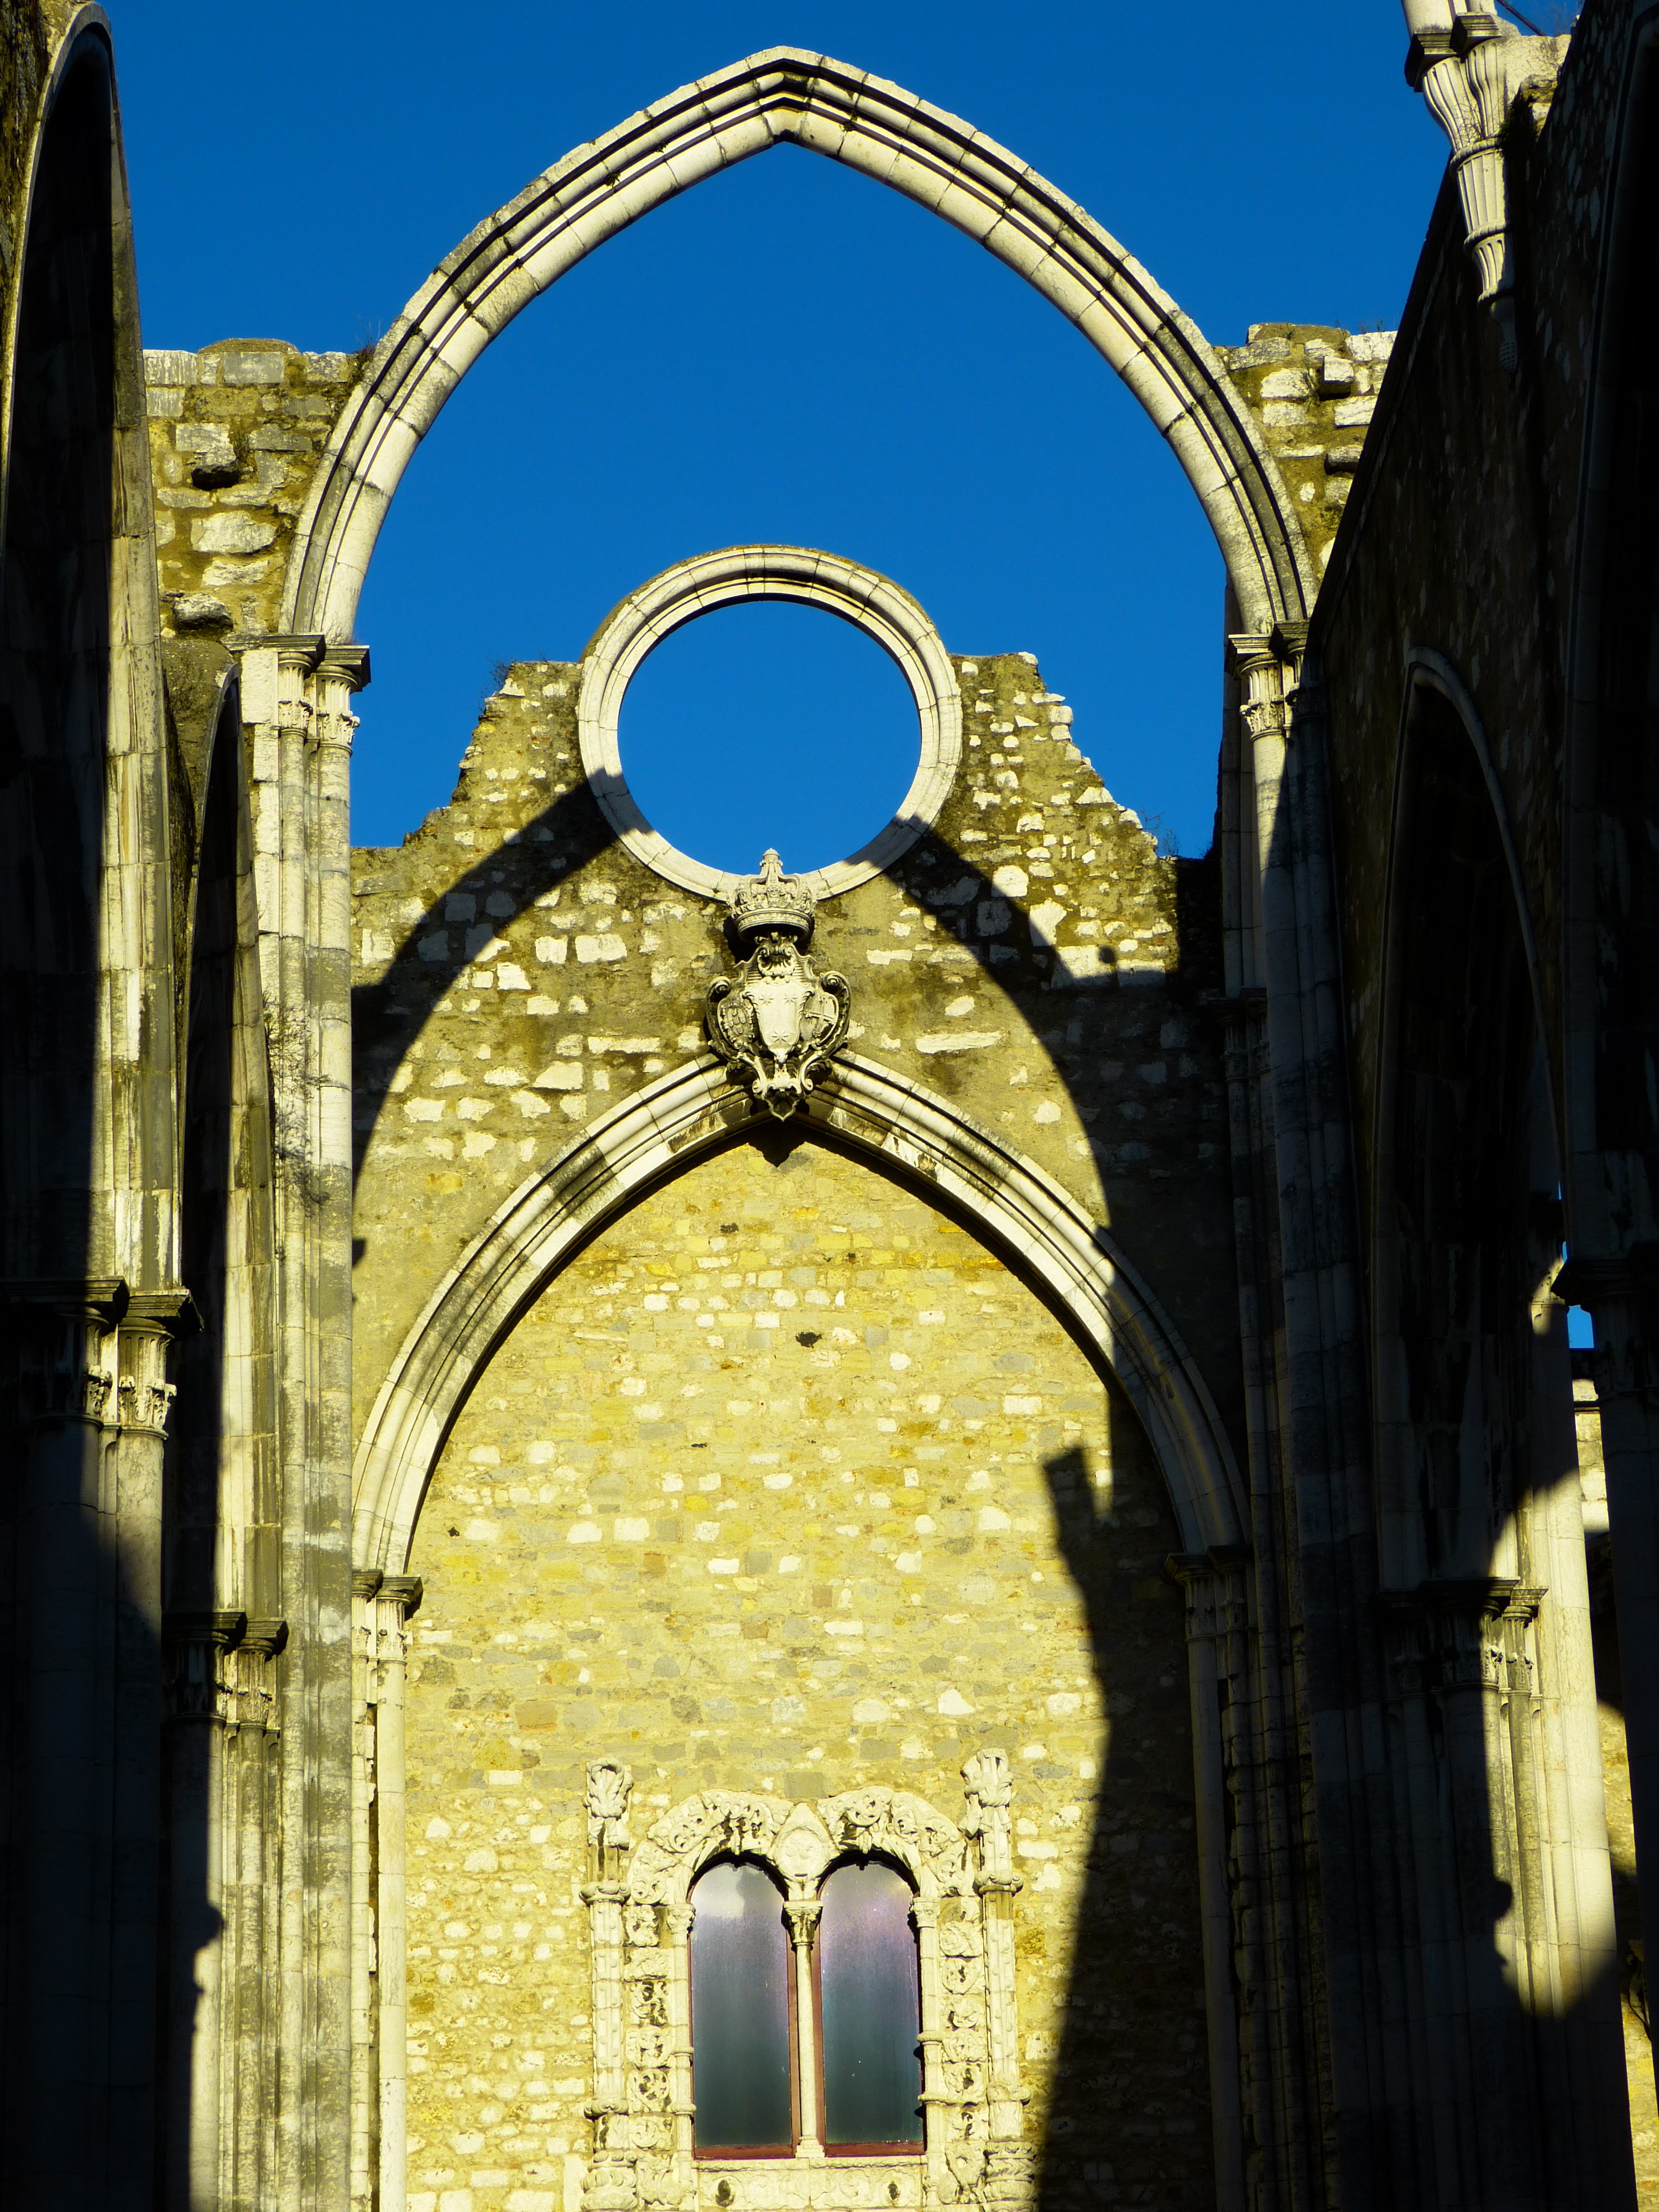
architecture, sky, building, arch, museum, landmark, facade, blue, church, cathedral, chapel, ruin, gothic, place of worship, destroyed, monastery, marble, portugal, nave, earthquake, lisbon, columnar, remains of a wall, gothic architecture, former monastery, convento do carmo, carmelite order